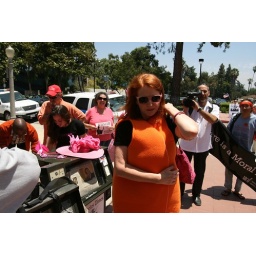
Jodie had to put on an orange vest to cover up the CODEPINK logo on her shirt in order to enter